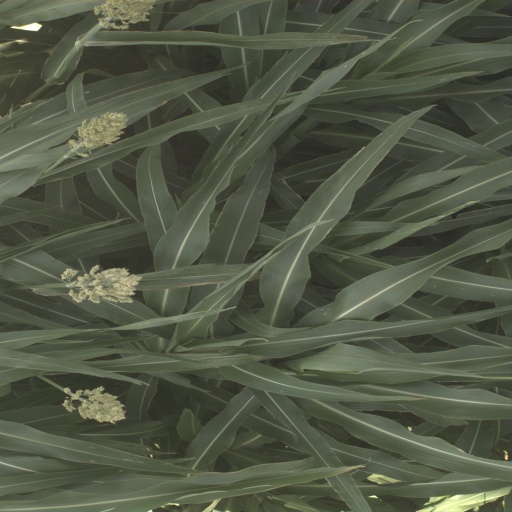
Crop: sorghum